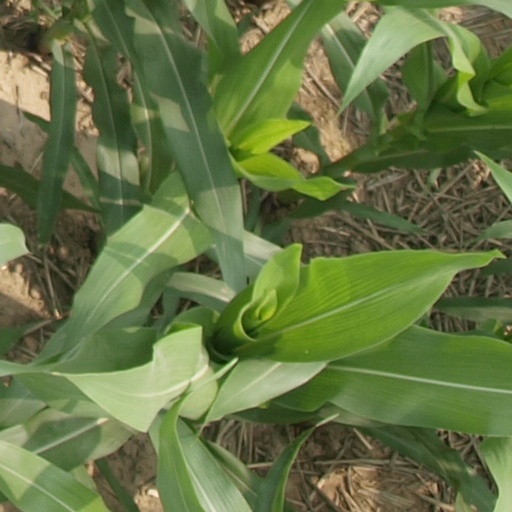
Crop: maize; corn